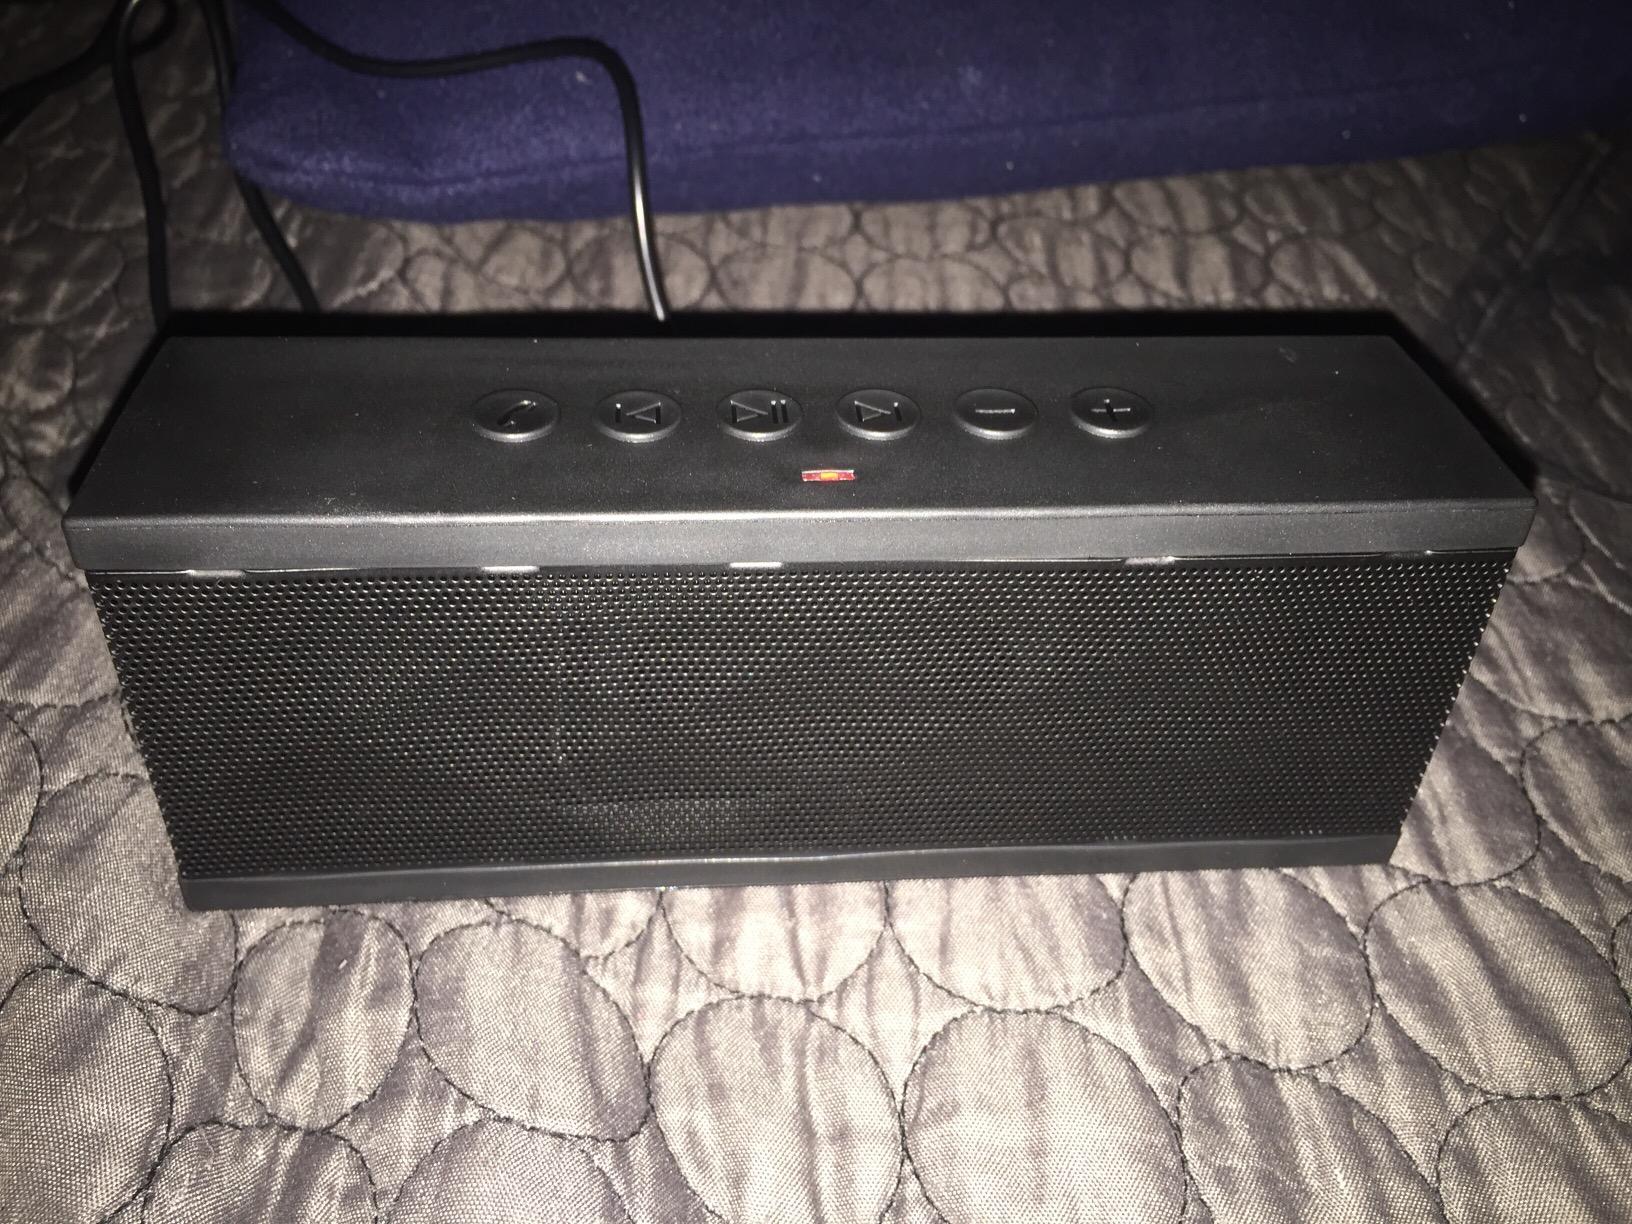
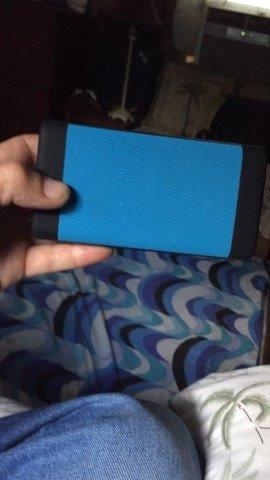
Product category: speaker
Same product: no